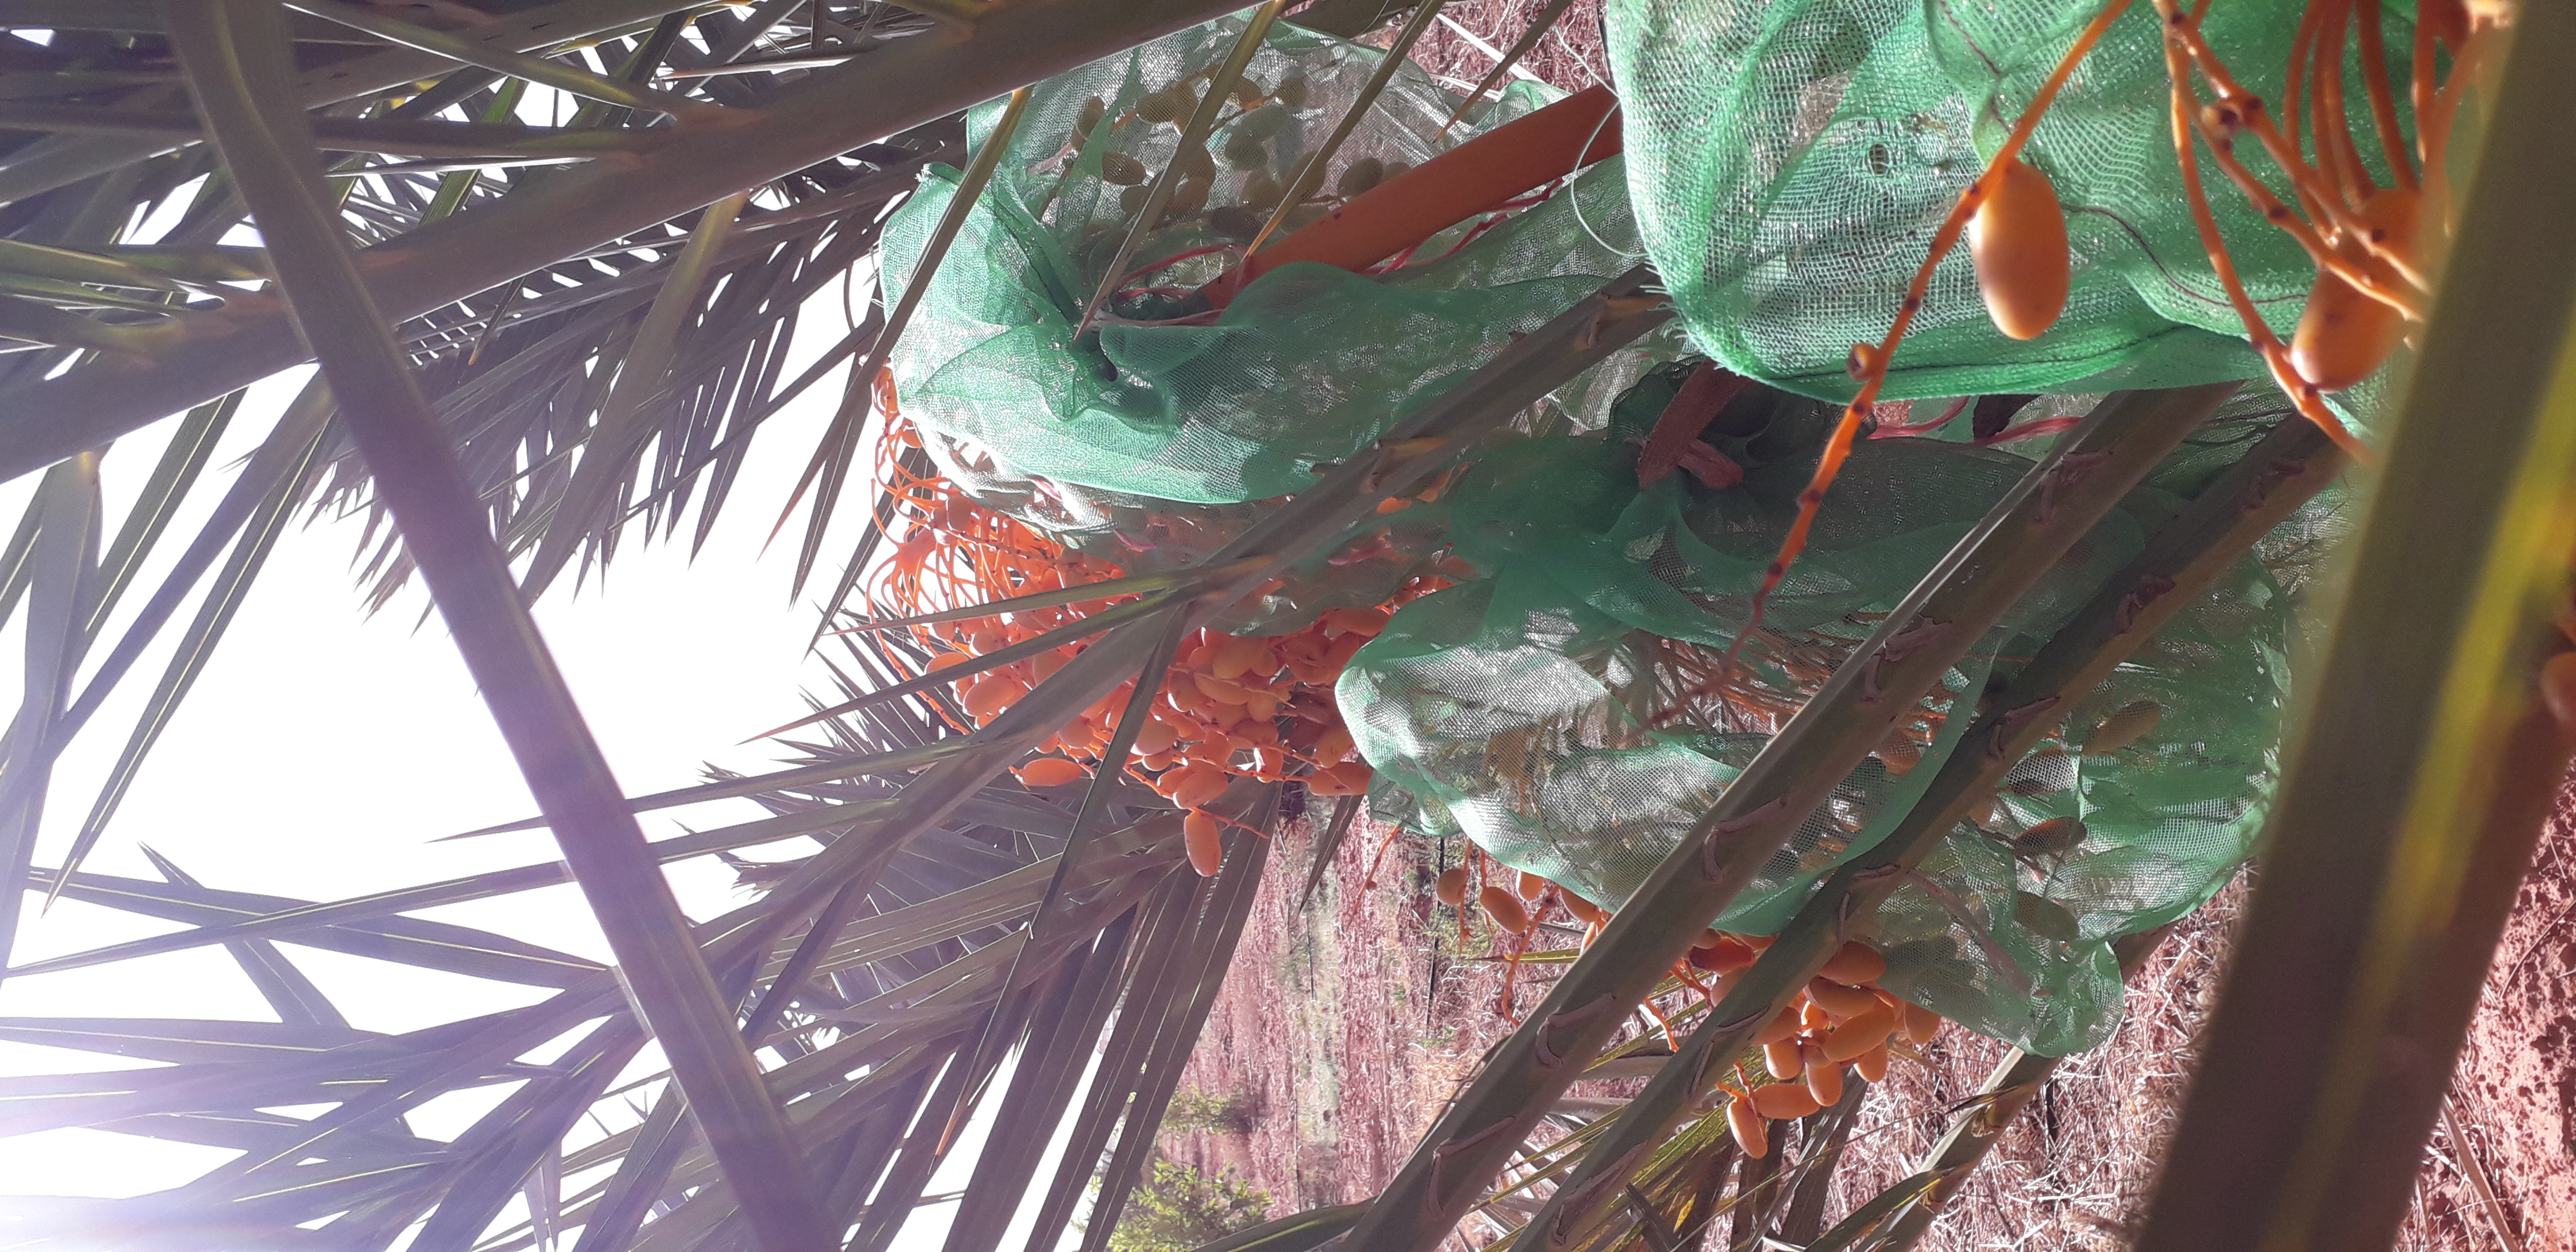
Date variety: kholt